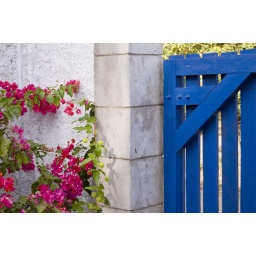
A corner in a beach house at Jiquilillo, Nicaragua